Cake Boss

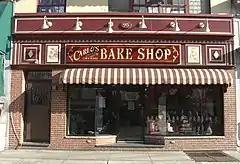
Carlo's Bake Shop in Hoboken, New Jersey, where the series is filmed.

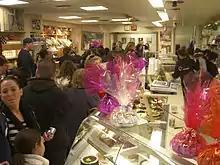
The interior of Carlo's Bake Shop on a busy holiday.

The popularity of the show resulted in increased business for Carlo's Bake Shop, and increased tourism to the Hoboken area. Due to the popularity, Carlo's Bake Shop became a tourist attraction, with lines to enter the bakery often extending down the block and around the corner. In 2010, Hoboken renamed the corner of Washington Street and Newark Street to "Carlo's Bakery Way" in honor of the bakery's centennial.